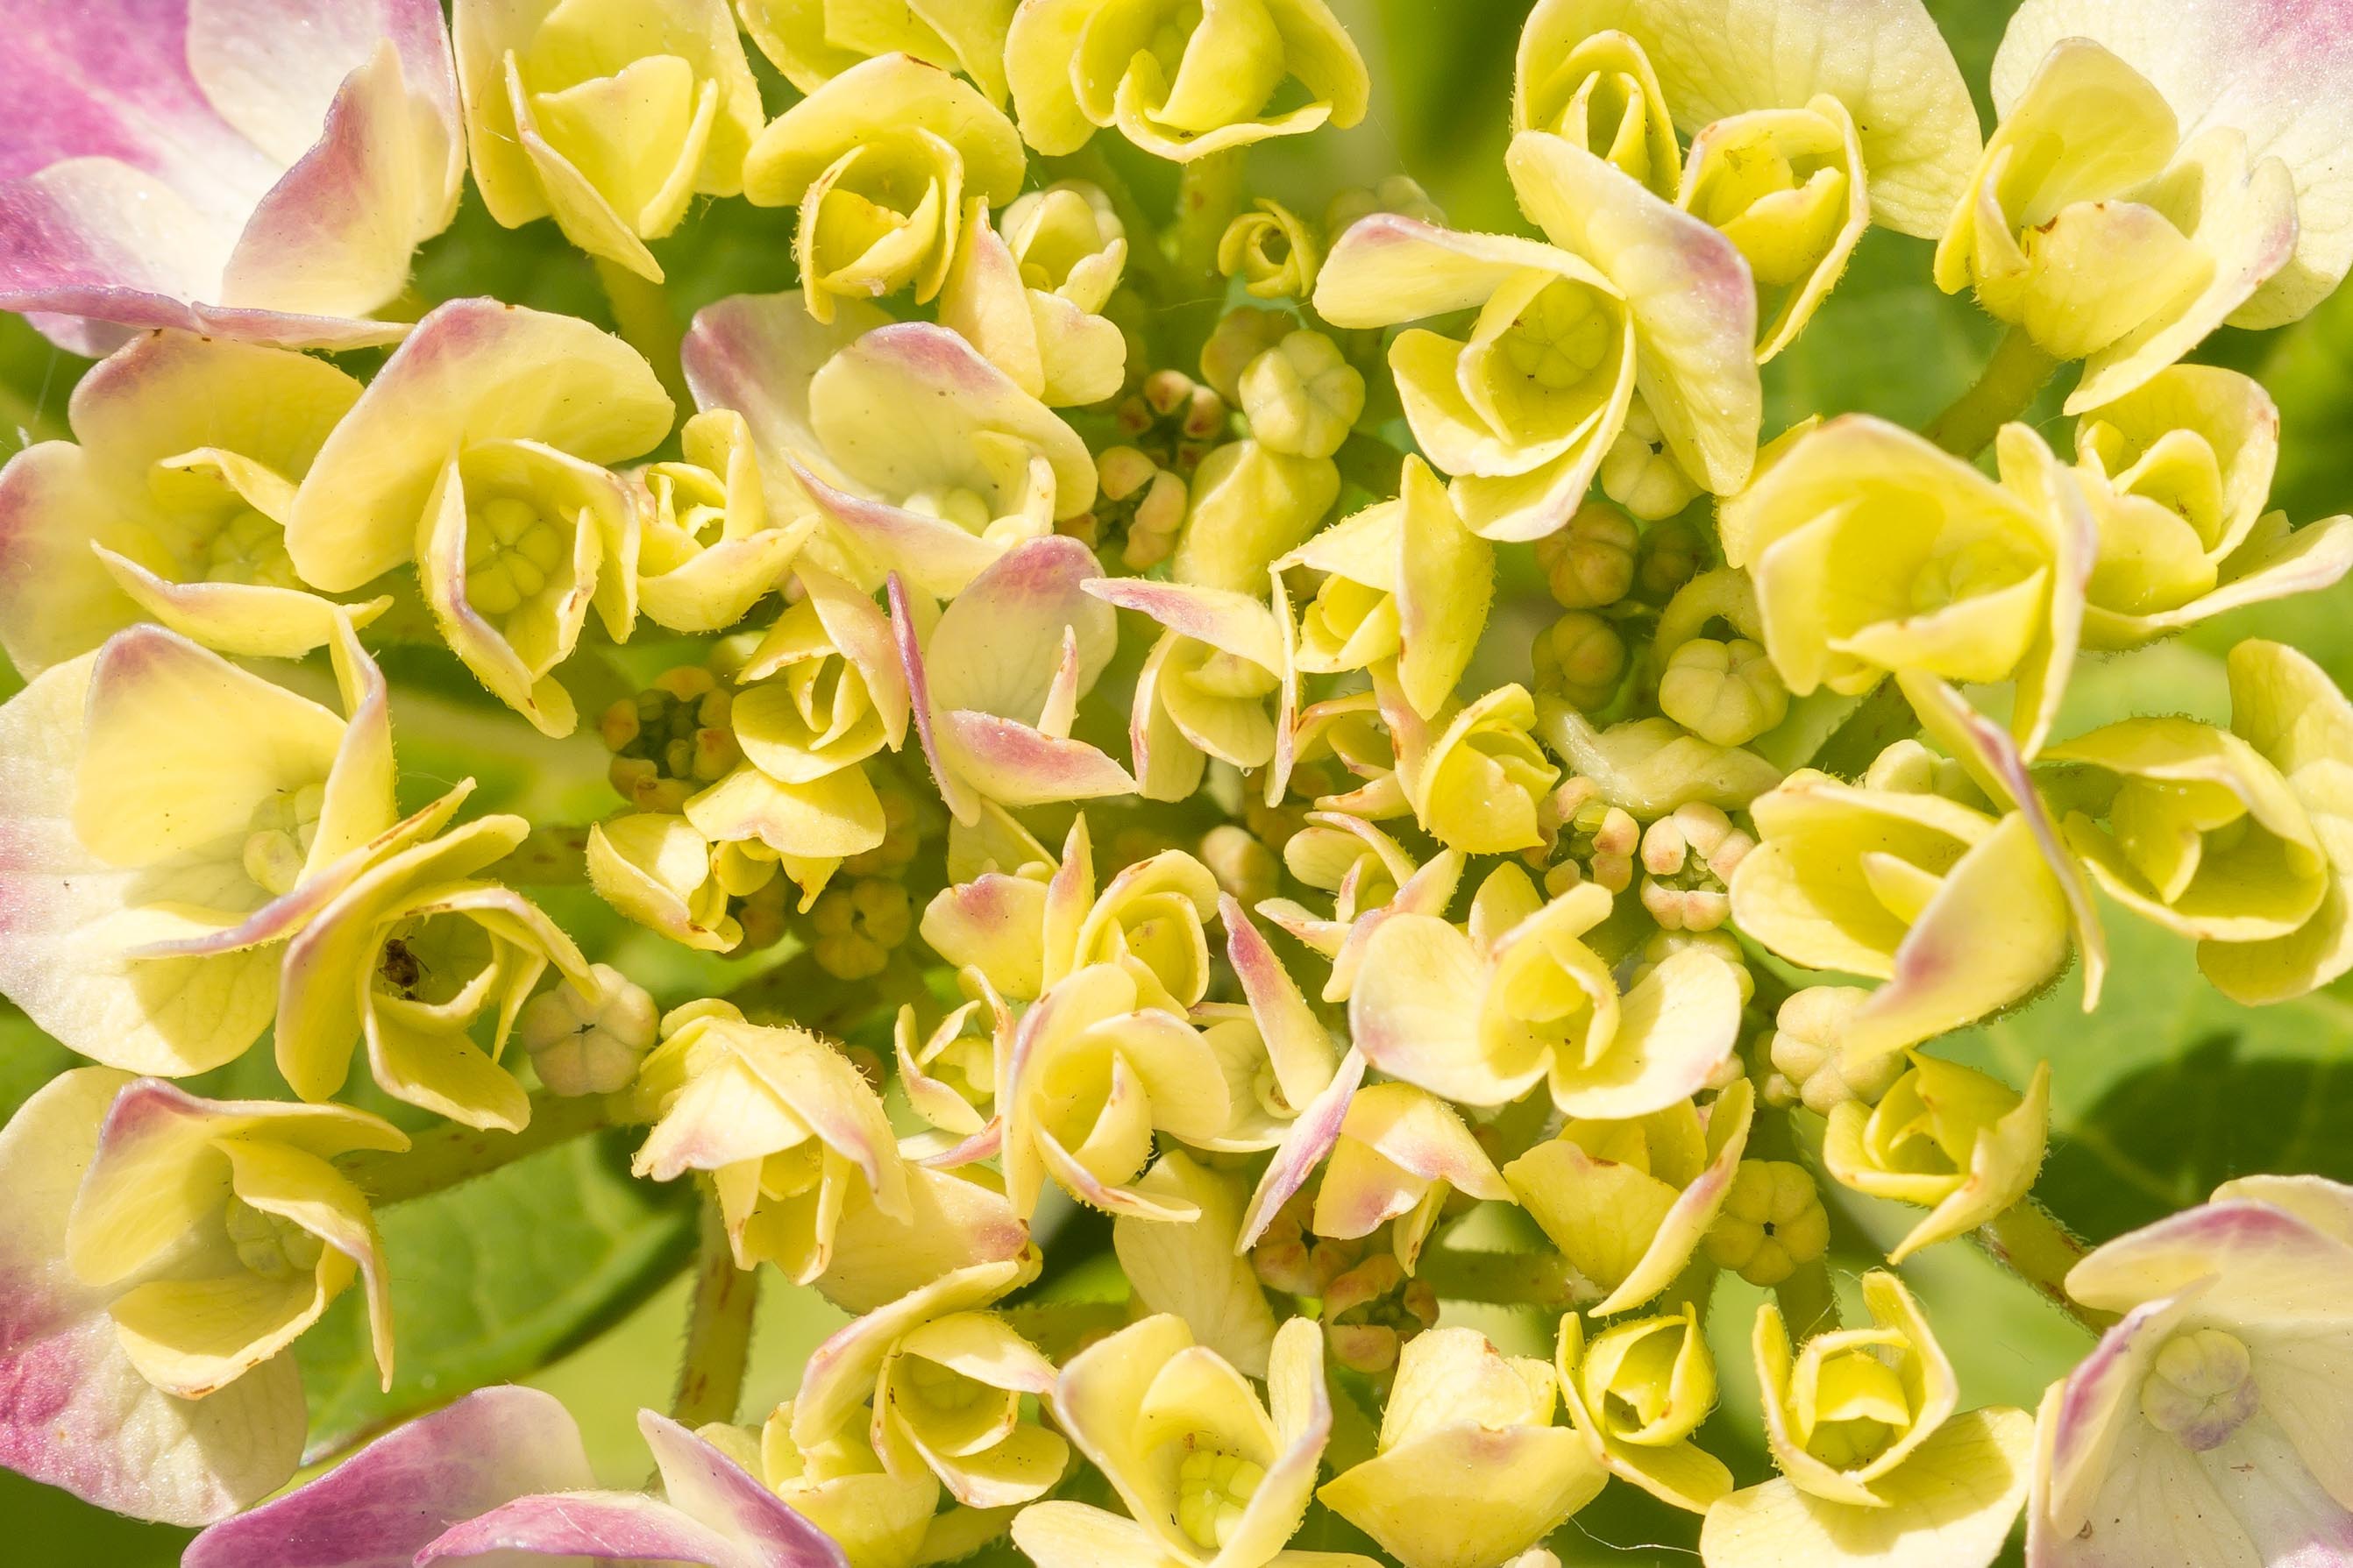
nature, plant, flower, petal, bloom, atmosphere, young, spring, green, grow, rest, yellow, garden, pink, flora, hydrangea, flowers, bud, mood, floristry, garden plant, flowering plant, flower bouquet, hydrangeaceae, cut flowers, floral design, cornales, land plant, flower arranging